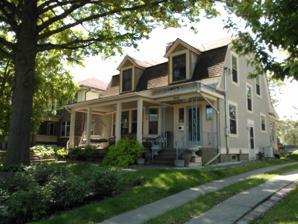
Building: Charles Grilk House
Country: United States of America
Year built: 1906
Historic house in Iowa, United States United States historic place Charles Grilk House U.S. National Register of Historic Places Show map of Iowa Show map of the United States Location 2026 Main St. Davenport, Iowa Coordinates 41°32′24″N 90°34′32″W / 41.54000°N 90.57556°W / 41.54000; -90.57556 Area less than one acre Built 1906 Architect Temple, Burrows & McLane Architectural style Bungalow/Craftsman Dutch Colonial Revival MPS Davenport MRA NRHP reference No. 84001423 Added to NRHP July 27, 1984 The Charles Grilk House is a historic building located in the central part of Davenport, Iowa , United States. It has been listed on the National Register of Historic Places since 1984. History The house was designed by the Davenport architectural firm of Temple, Burrows & McLane, and is an example of one of their more modest designs. It is a reminder that architects also designed houses for people with smaller budgets as well as those who are wealthy and build larger homes. The dwelling was featured in the February 1907 edition of Architectural Review as a "Plaster House." The house was built in 1906 for Charles Grilk and has a history of brief and complicated residency and occupancy patterns. Architecture The house is a modified Dutch Colonial Revival Bungalow with an American Craftsman aesthetic in its use of materials and the self-contained efficiency of its plan. The 1½-story, frame house, follows a rectangular plan. It features a narrow, molded cornice ; side- gambrel roof; and two dormers on the front. The main entrance into the house is flanked by sidelights and covered by a flared eave . There is a polygonal-bay next to the main entry. References